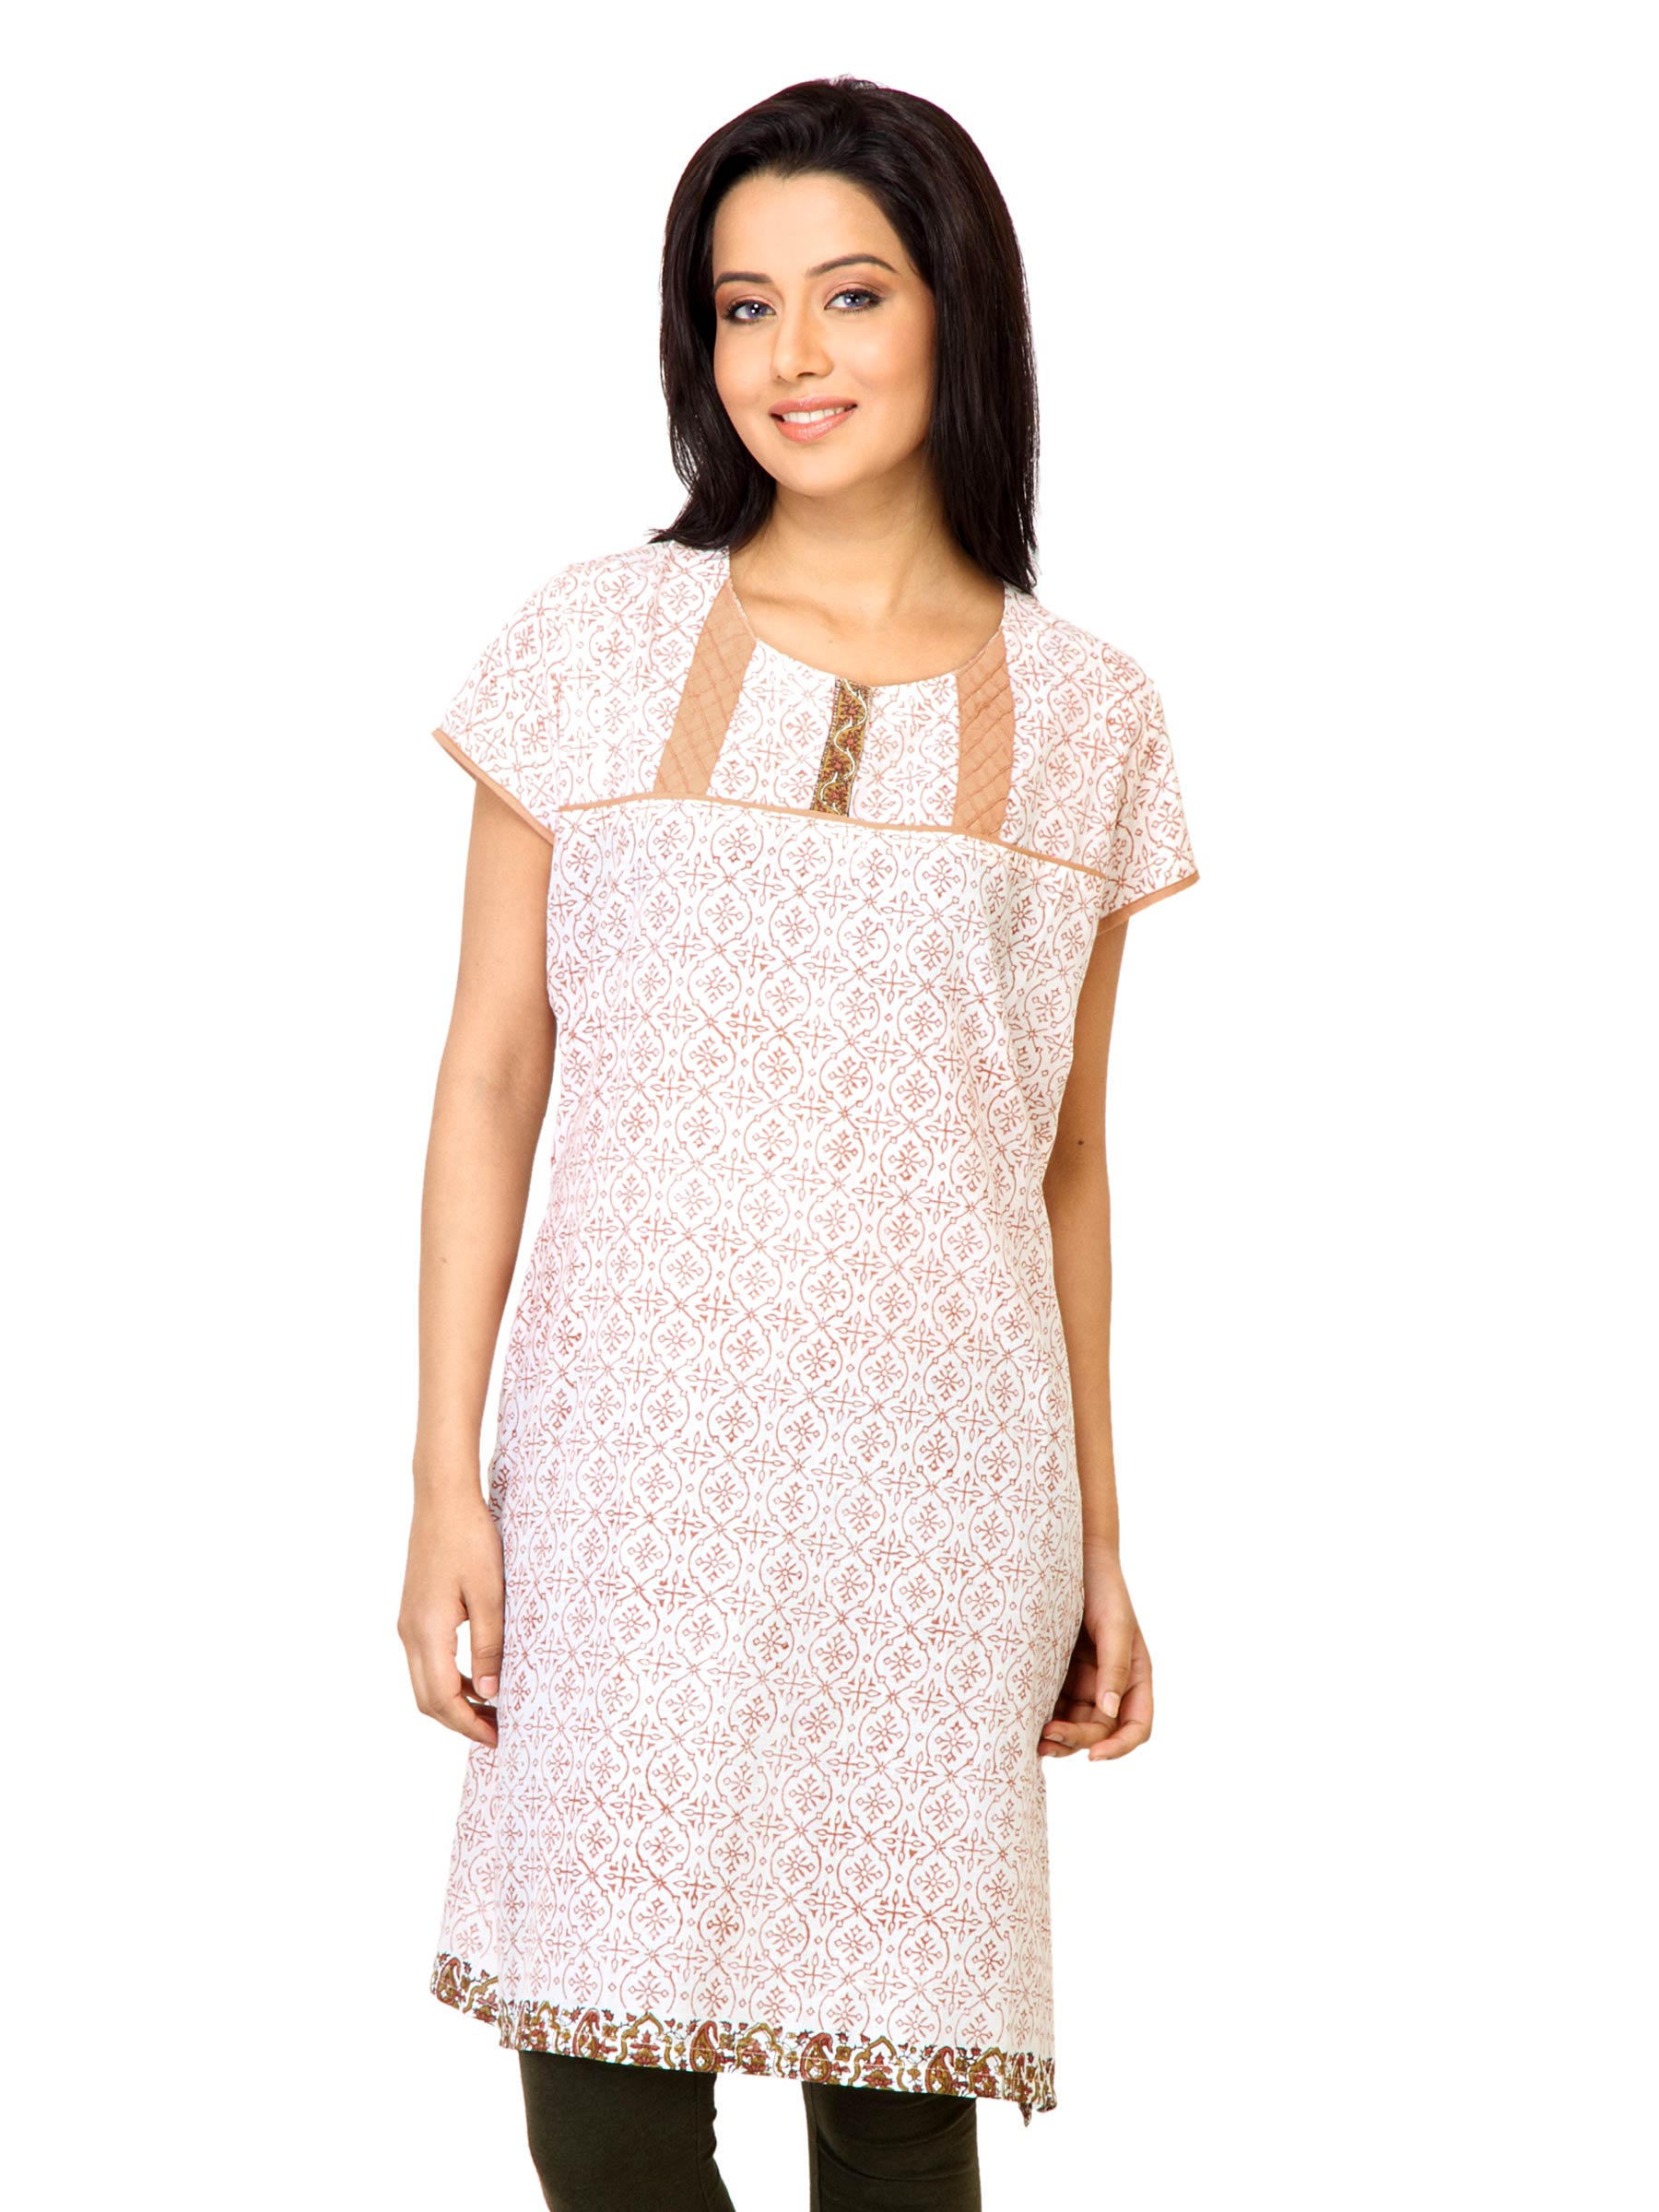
Diva Women Printed White Kurta
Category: Apparel / Topwear / Kurtas
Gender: Women
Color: White
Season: Fall 2011
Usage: Ethnic